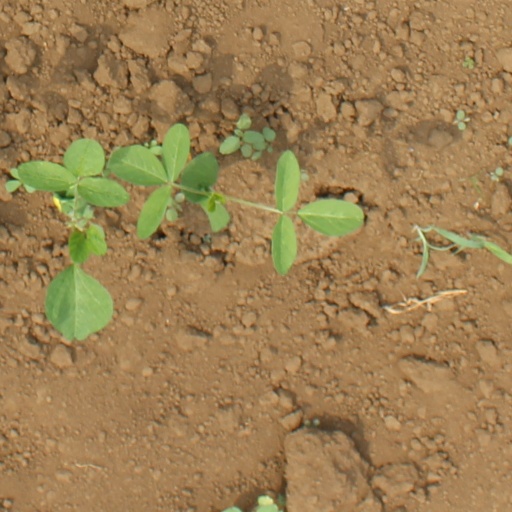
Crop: soybean